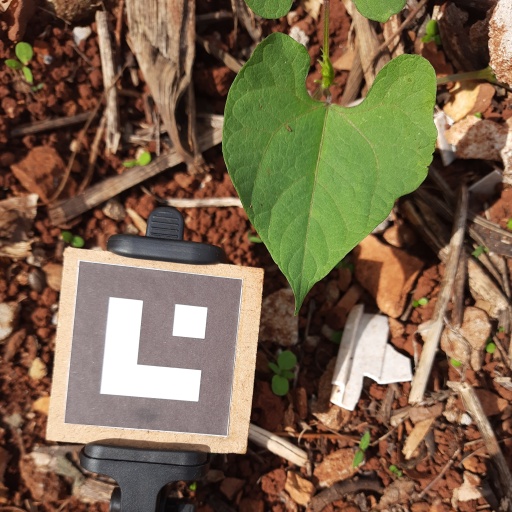
Observations: flat surface, no eating holes, under sunlight